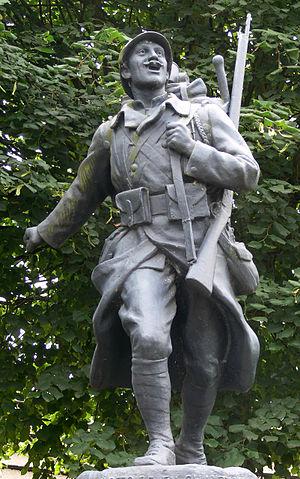
Monument aux morts de Phalempin (nord de la France, près de Lille), construit après 14-18, évoquant le thème ""La victoire en chantant"". (Cf. ""Le Chant du Départ""
Le Chant du départ est un chant révolutionnaire, écrit en 1794 par Étienne Nicolas Méhul pour la musique et Marie-Joseph Chénier pour les paroles. Cet hymne, a été exécuté pour la première fois le 26 juin 1794 après la bataille de Fleurus afin de célébrer la victoire des armées de la République. Le Comité de salut public demanda son exécution le 14 juillet 1794 pour l'anniversaire de la prise de la Bastille. Il fut utilisé pendant la Première Guerre mondiale pour exalter les soldats partant au front.